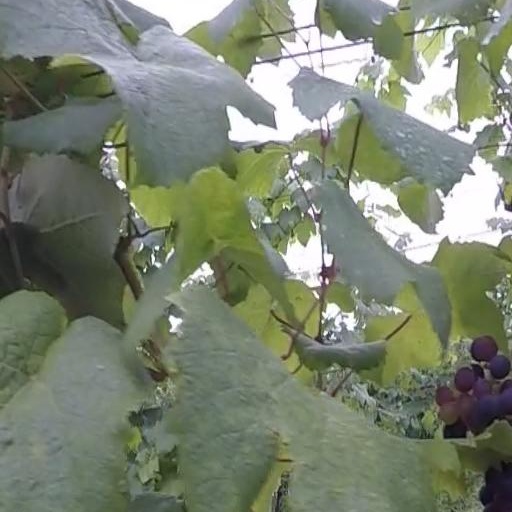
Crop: grape